Tim Sample

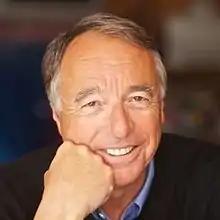

Timothy John Sample (born January 30, 1951) is a Maine humorist.